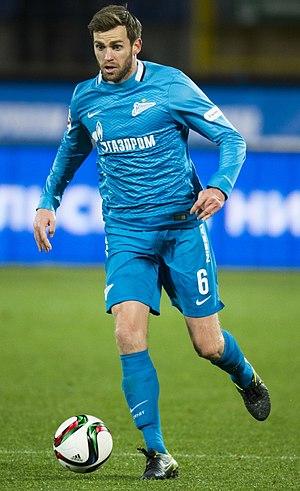
Nicolas Lombaerts, est un ancien footballeur international belge, né le 20 mars 1985 à Bruges en Belgique. Il était défenseur central. Il a notamment joué pour le FC Zenit pendant 10 saisons.